Tughlaq dynasty

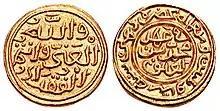
Gold coinage of Muhammad bin Tughluq

The Muslim aristocracy in Lakhnauti (Bengal) invited Ghiyasuddin Tughlaq to extend his coup and expand eastwards into Bengal by attacking Shamsuddin Firoz Shah, which he did over 1324–1325, after placing Delhi under control of his son Ulugh Khan, and then leading his army to Lukhnauti. Ghiyasuddin Tughlaq succeeded in this campaign. As he and his favourite son Mahmud Khan were returning from Lukhnauti to Delhi, Jauna Khan schemed to kill him inside a wooden structure ("kushk") built without foundation and designed to collapse, making it appear as an accident. Historic documents state that the Sufi preacher and Jauna Khan had learnt through messengers that Ghiyasuddin Tughlaq had resolved to remove them from Delhi upon his return. Ghiyasuddin Tughlaq, along with Mahmud Khan, died inside the collapsed "kushk" in 1325, while his eldest son watched. One official historian of the Tughlaq court gives an alternate fleeting account of his death, as caused by a lightning bolt strike on the "kushk". Another official historian, Al-Badāʾunī ʻAbd al-Kadir ibn Mulūk-Shāh, makes no mention of lightning bolt or weather, but explains the cause of structural collapse to be the running of elephants; Al-Badaoni includes a note of the rumour that the accident was pre-planned.